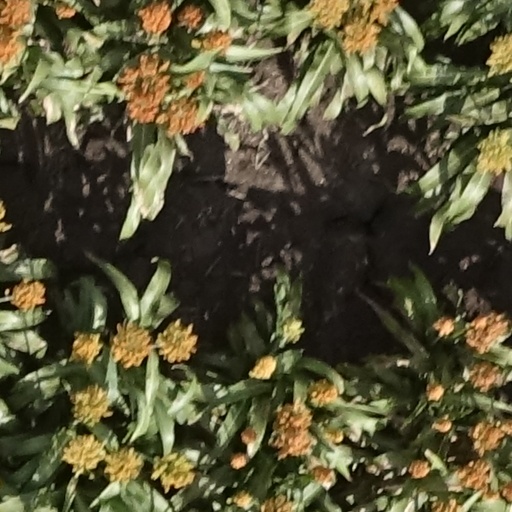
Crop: sorghum